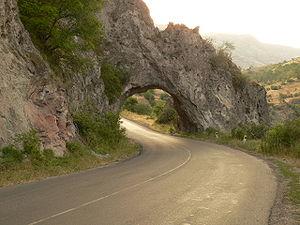
Goris, est une ville située au sud-est de l'Arménie, dans la région actuelle de Syunik. La ville est située à la frontière de l'Arménie et de l'Artsakh, et sur la route menant à l'Iran.